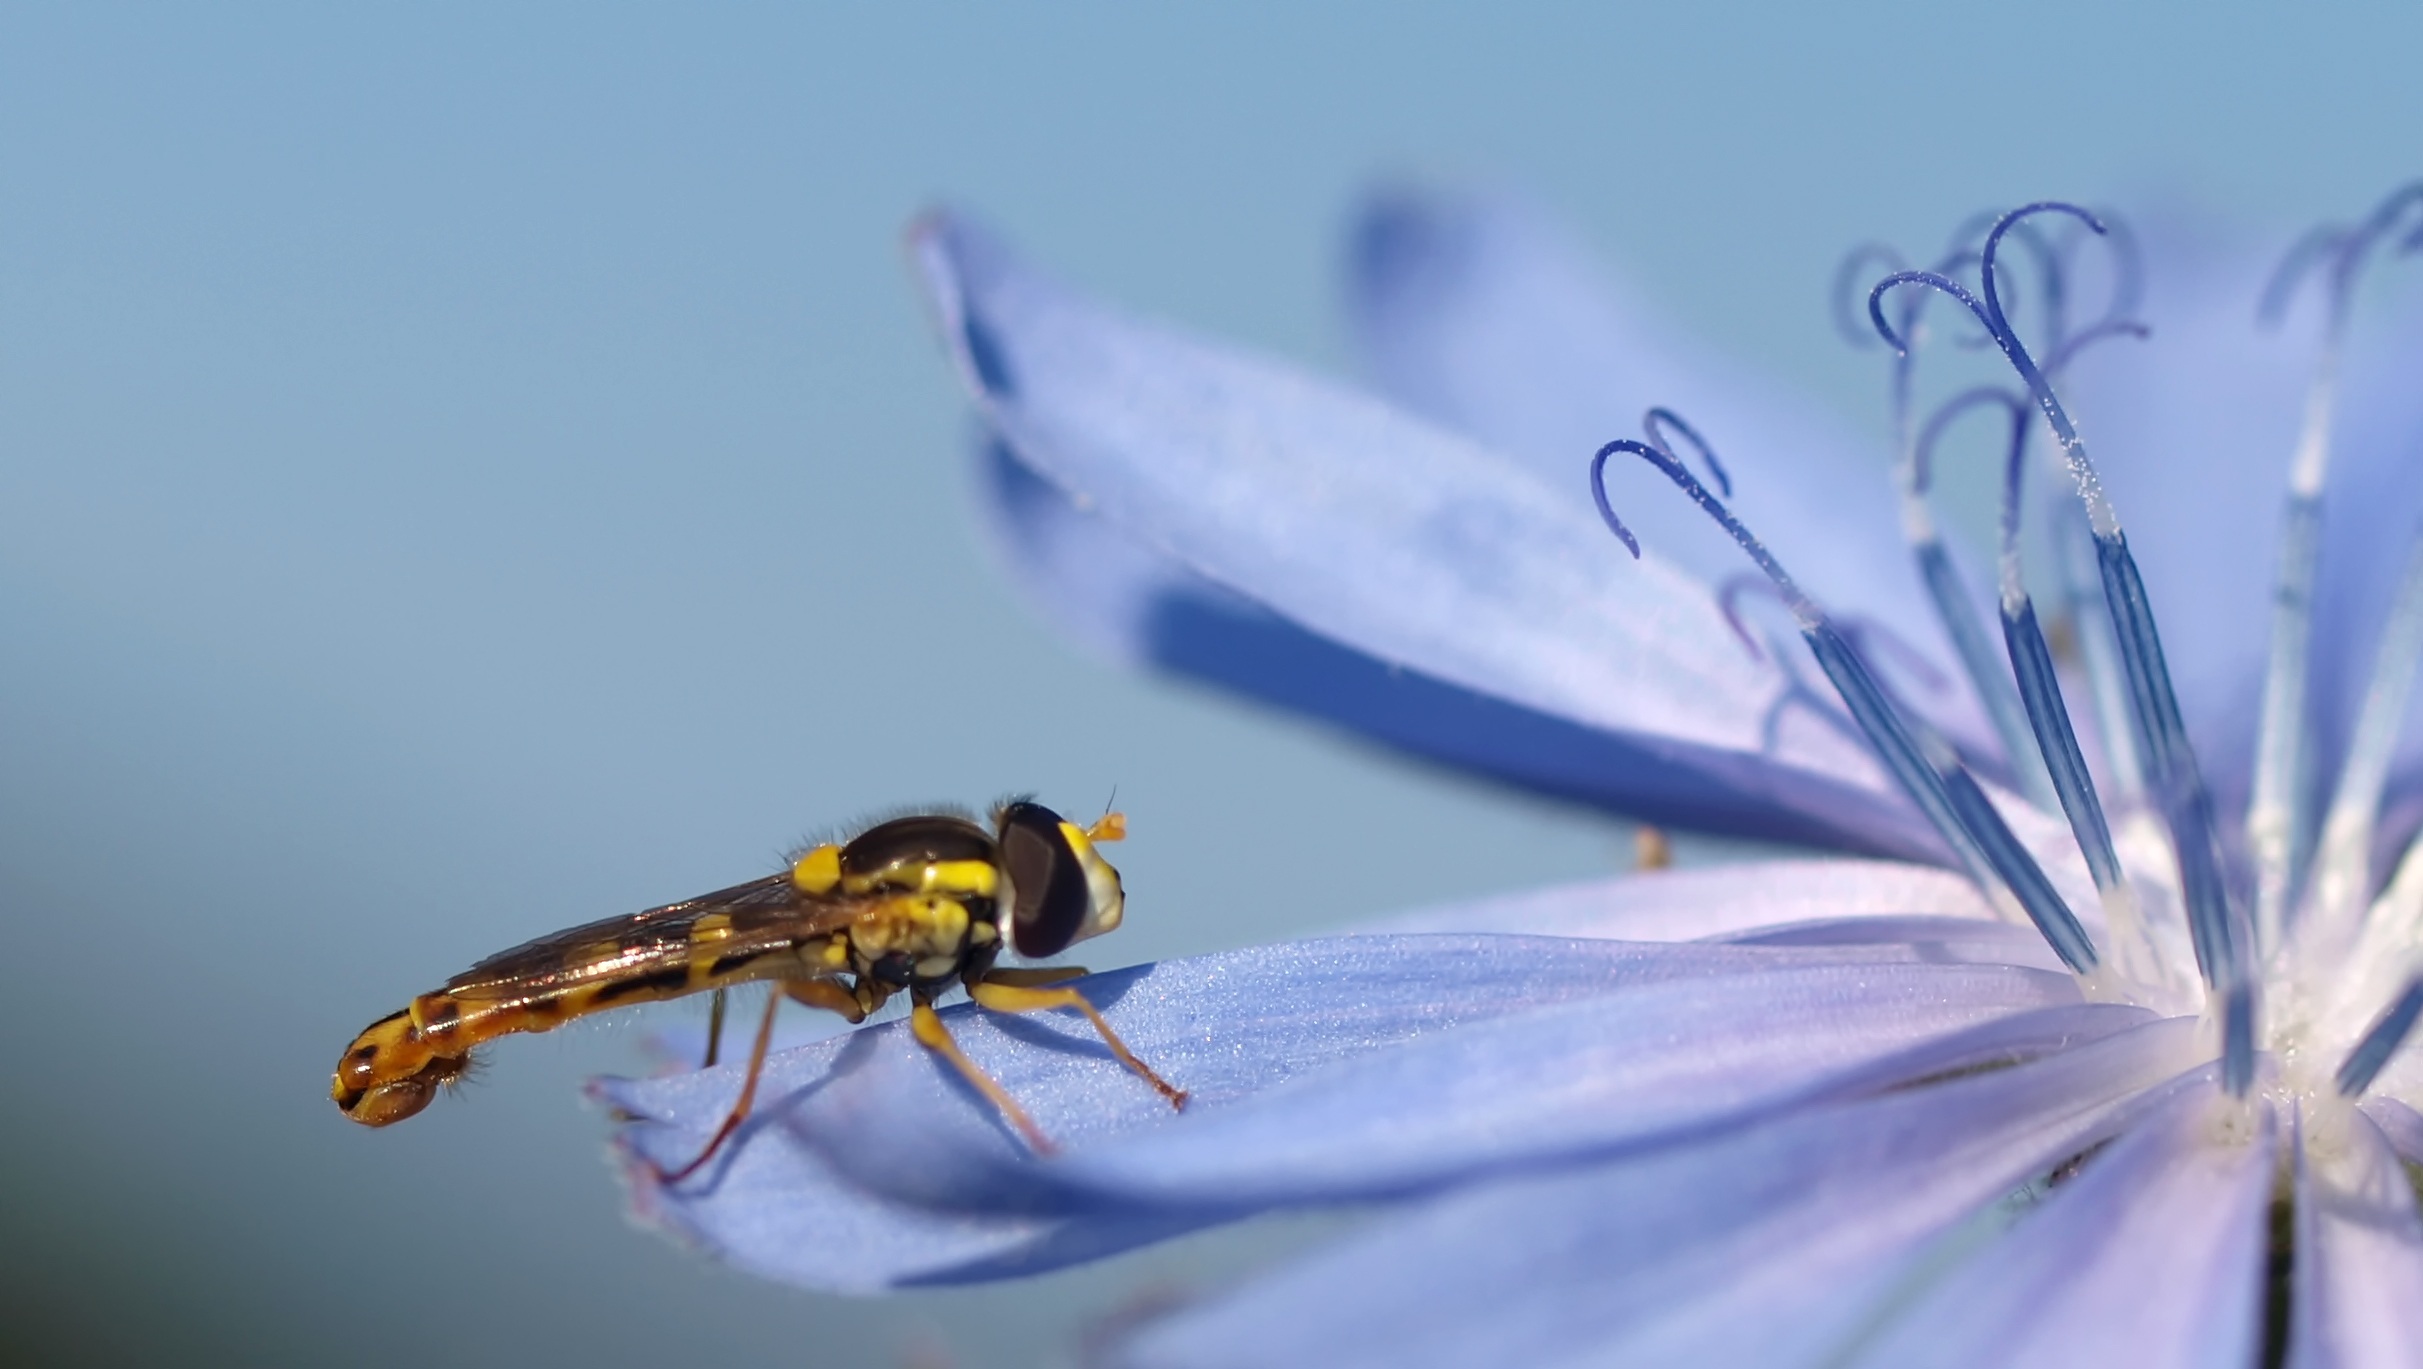
nature, photography, flower, petal, live, pollen, insect, blue, fauna, invertebrate, close up, bee, nectar, macro photography, honey bee, membrane winged insect